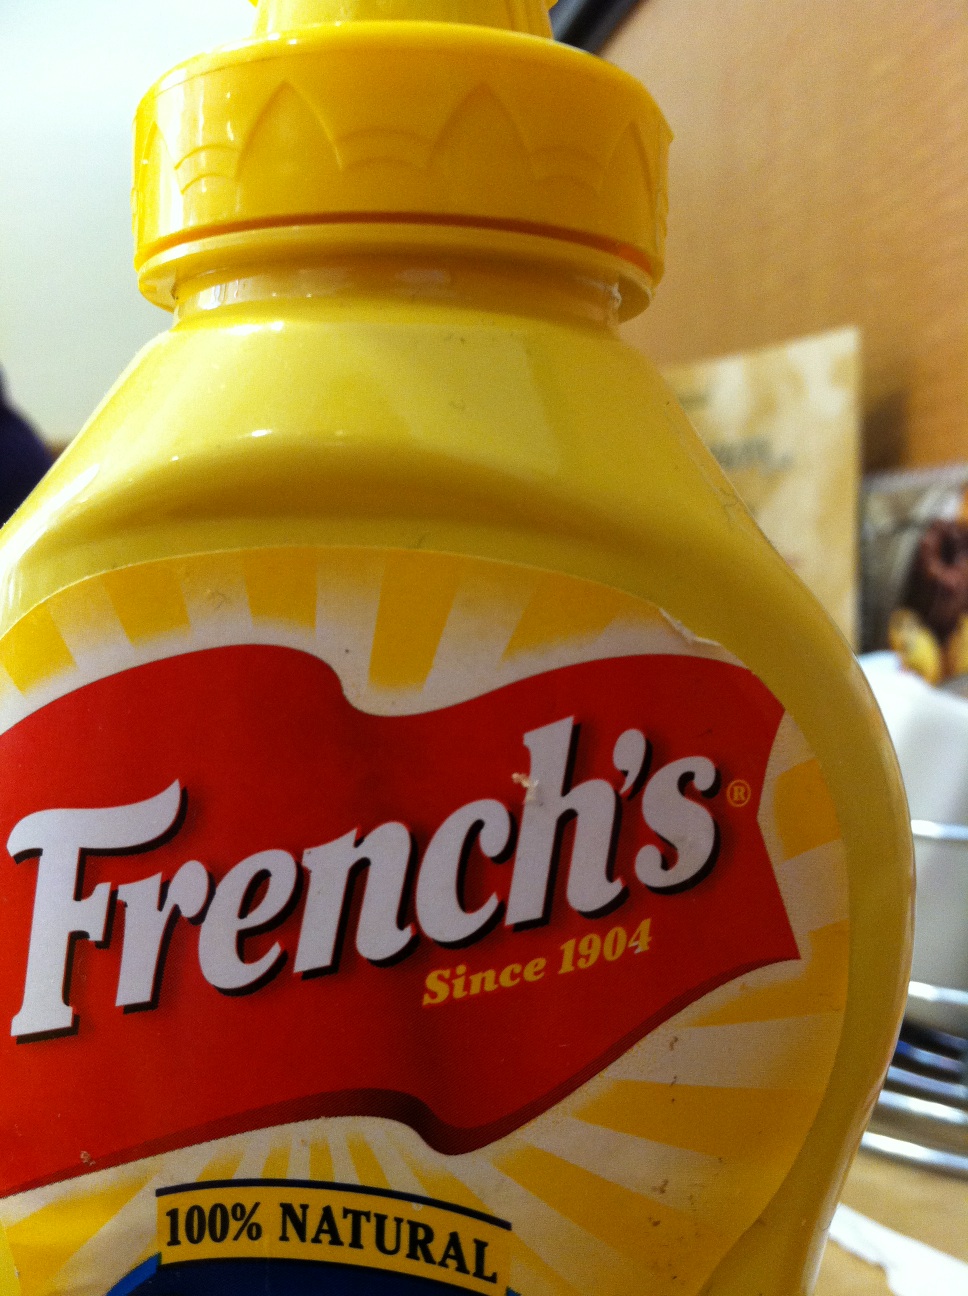Question: what is this
Answer: mustard